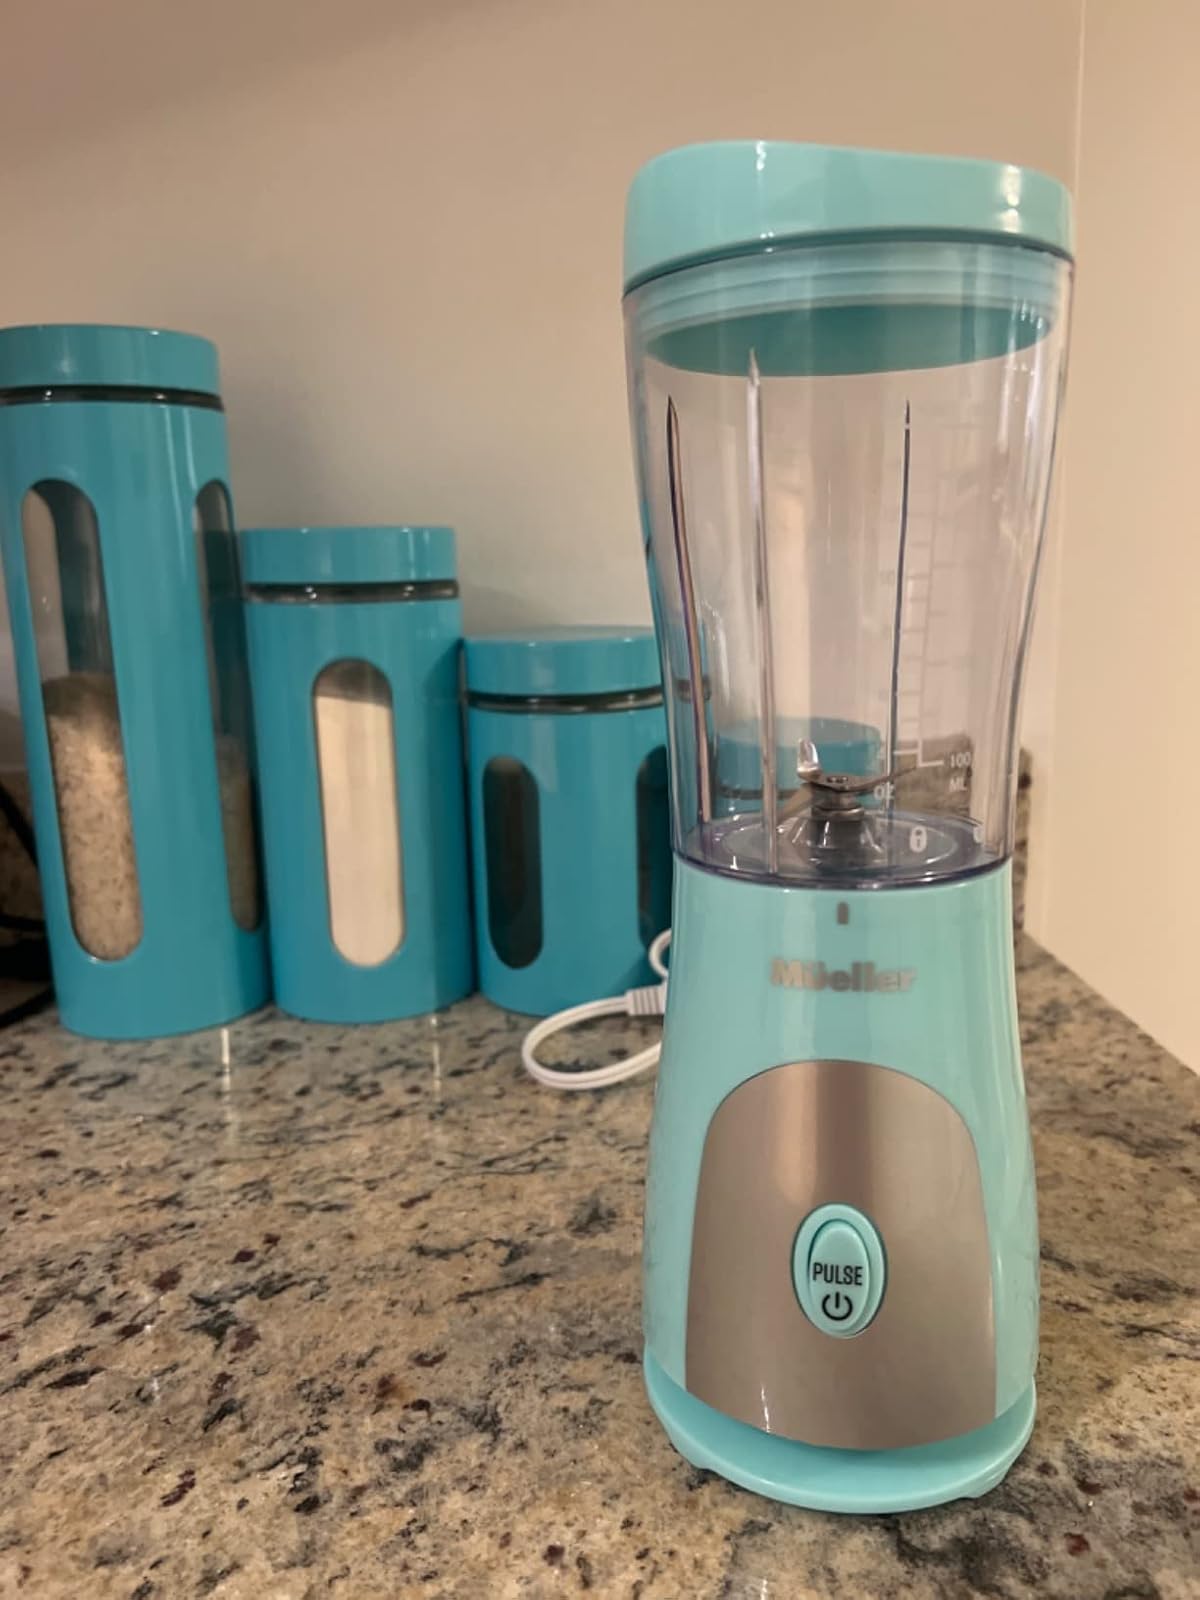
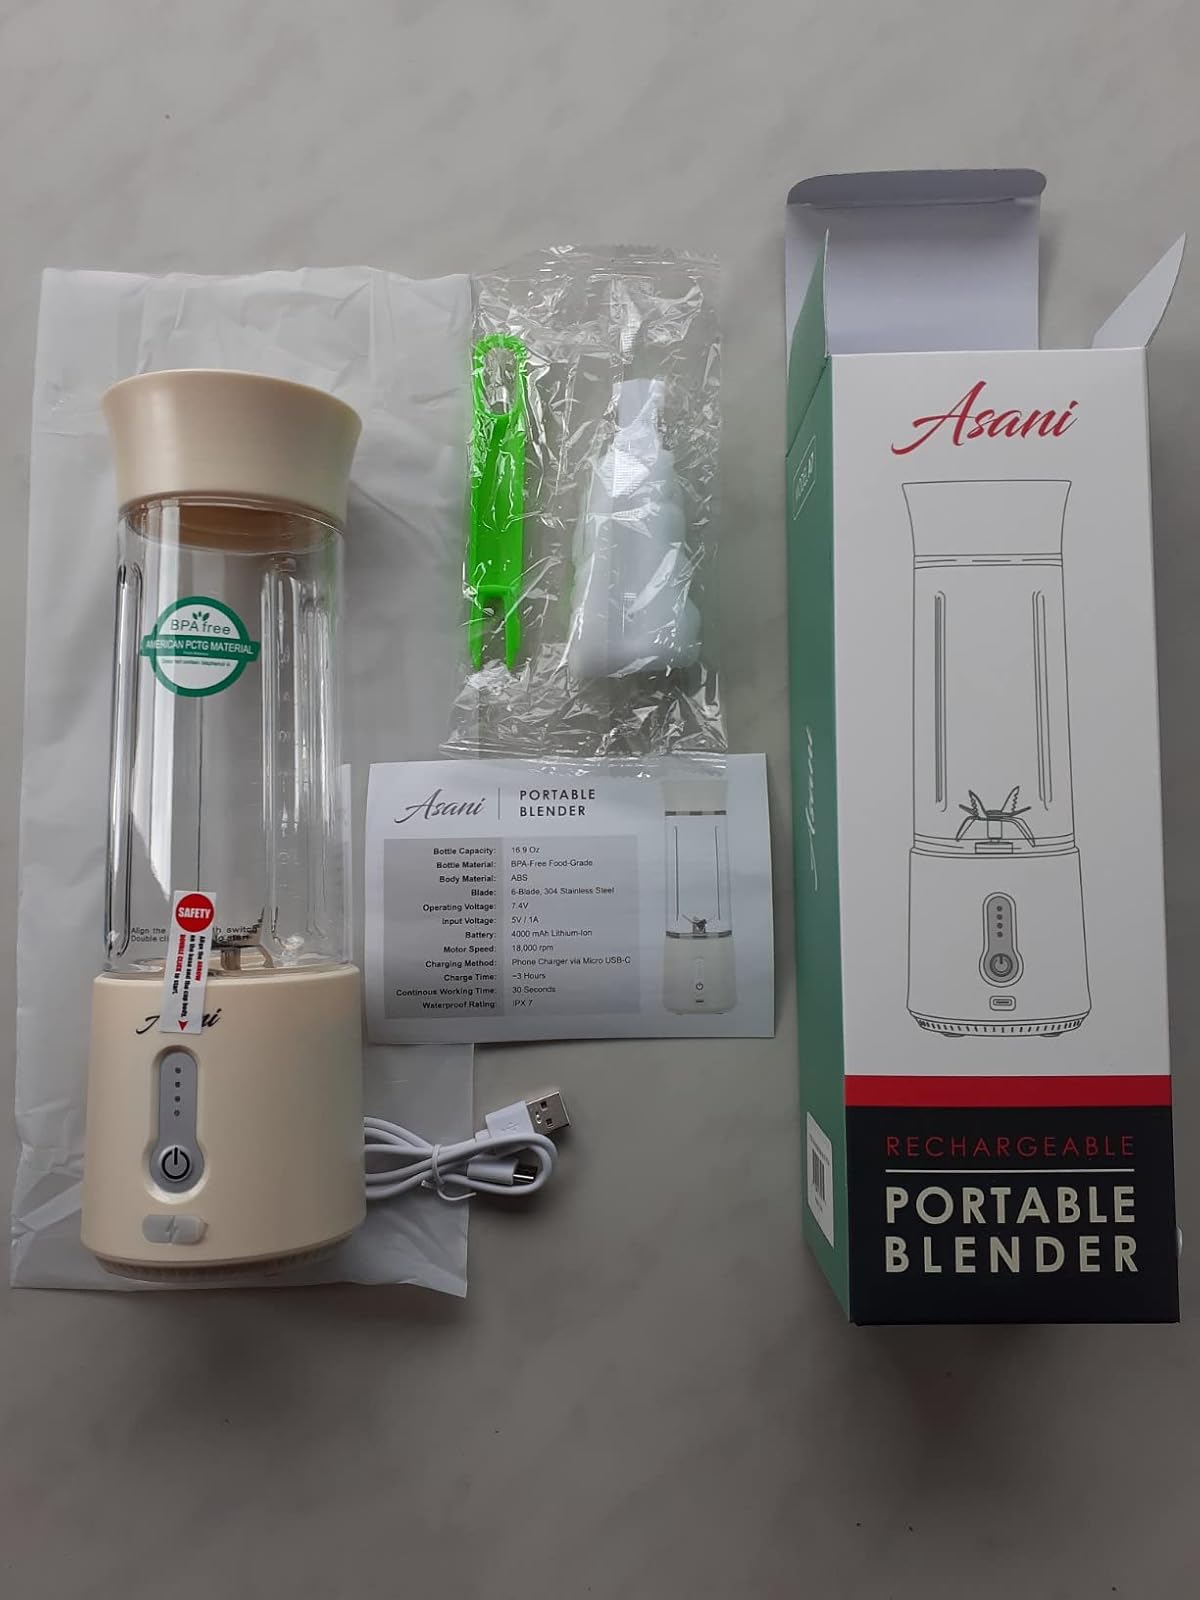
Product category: items_blender
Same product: no